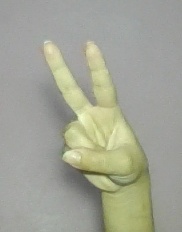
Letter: taa